Rodolfo Fierro

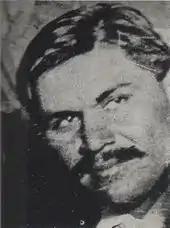
General Rodolfo Fierro in 1914

Other stories exist of Fierro shooting a man dead in public in the state of Chihuahua. The person, sitting across from Fierro, argued that a man shot would fall backwards, Fierro disagreed. To settle the bet Fierro shot the man, and watched as he fell forward, confirming to Fierro that he was correct. A similar story is told by John Reed: outside the theater of Durango, a drunken man asked Fierro what time it was; Fierro said: "You! How dare you speak to me before I speak to you first-" and shot him dead.